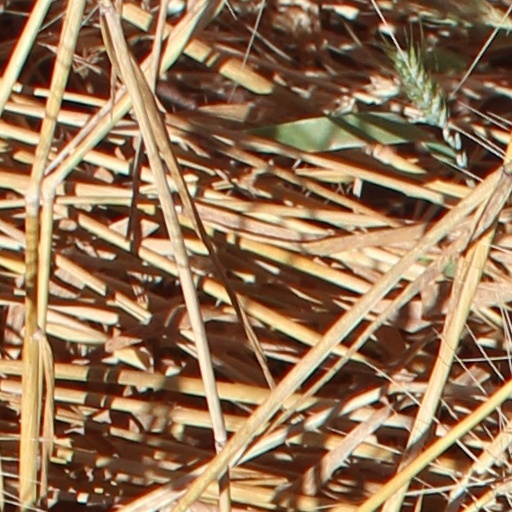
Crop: wheat